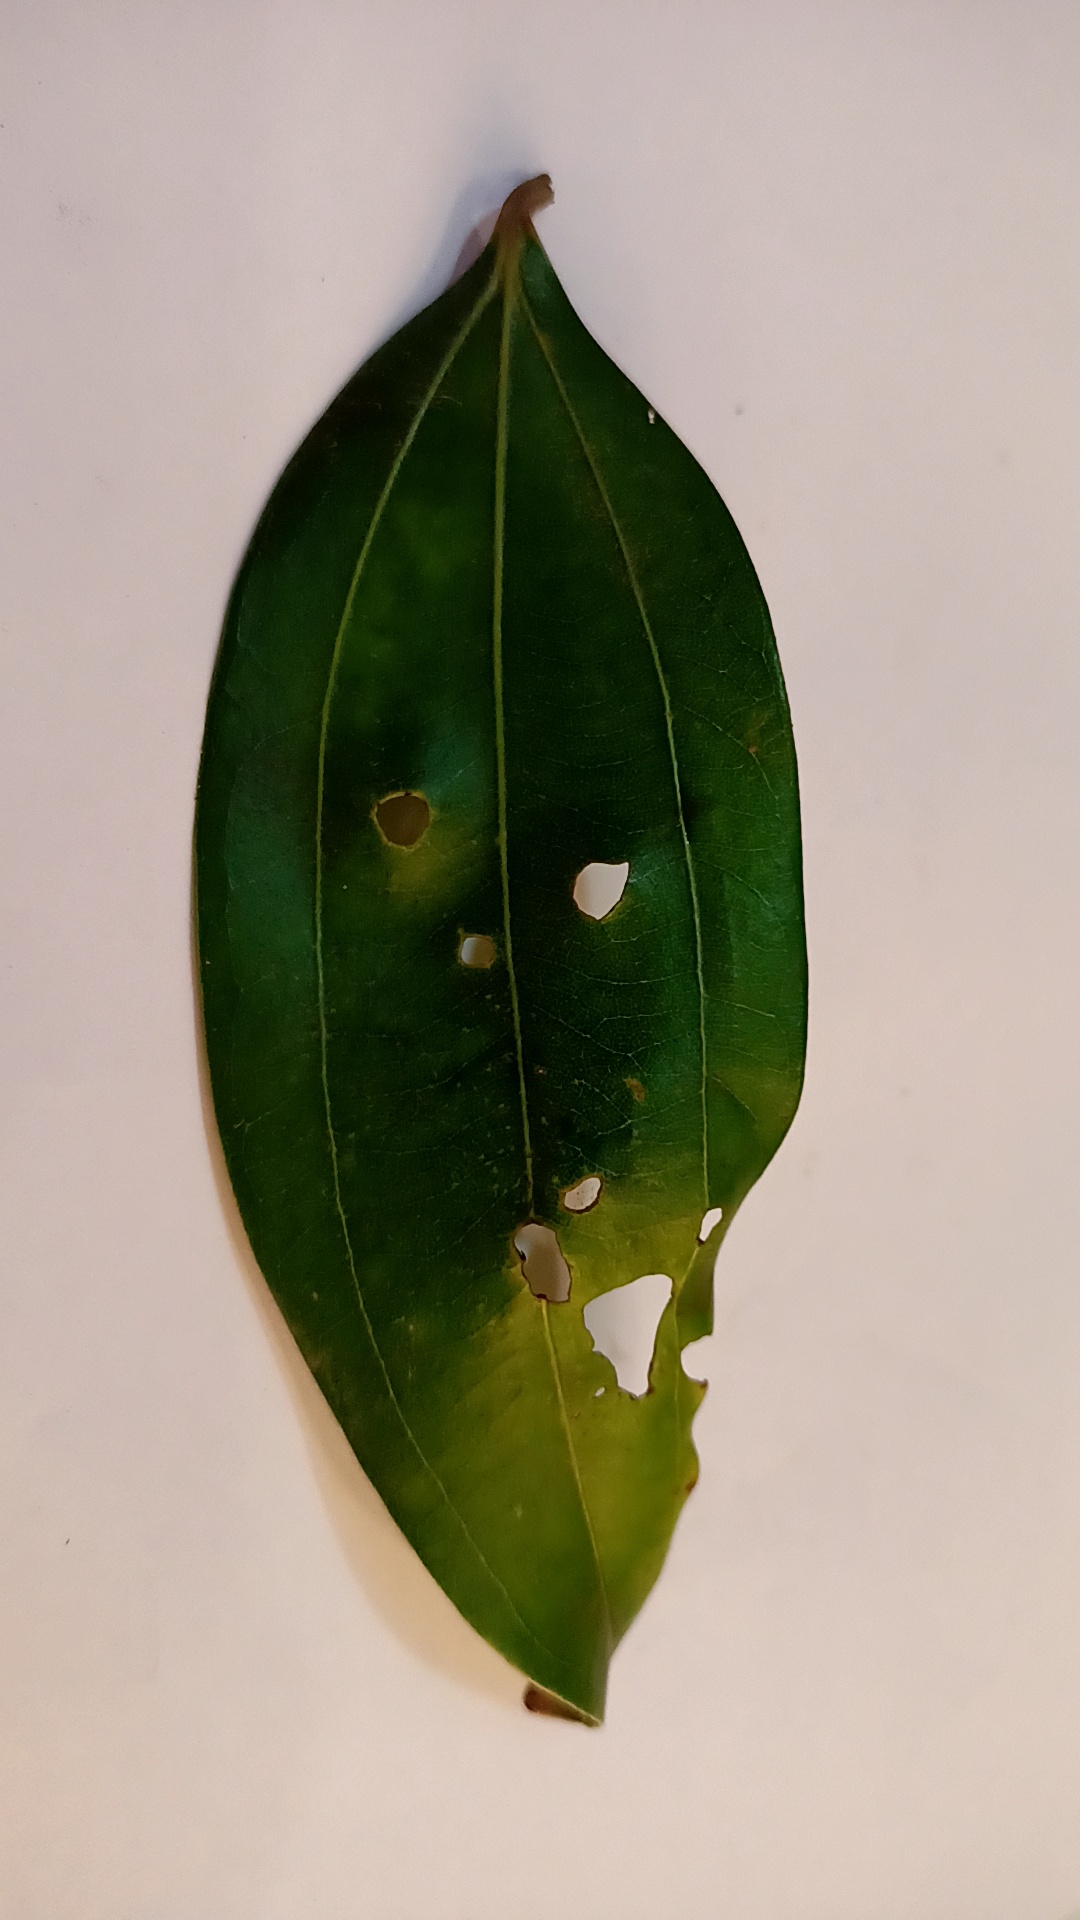
Label: Disease